Drosophila melanogaster

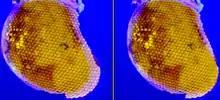
Stereo images of the eye

The compound eye of the fruit fly contains 760 unit eyes or ommatidia, and are one of the most advanced among insects. Each ommatidium contains eight photoreceptor cells (R1-8), support cells, pigment cells, and a cornea. Wild-type flies have reddish pigment cells, which serve to absorb excess blue light so the fly is not blinded by ambient light. Eye color genes regulate cellular vesicular transport. The enzymes needed for pigment synthesis are then transported to the cell's pigment granule, which holds pigment precursor molecules.